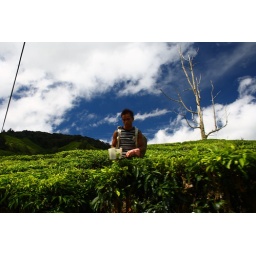
The glass panes of the car resulted in a blurred image.